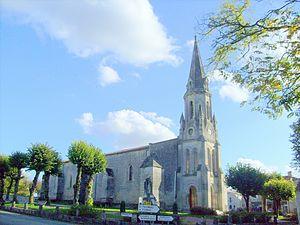
Eglise de Saint-Dizant du Gua
Les églises de la Charente-Maritime présentent une grande diversité, d'une commune à une autre, et se distinguent par des styles et des périodes de construction différentes. De nombreux édifices témoignent cependant de l'épanouissement, aux XIᵉ et XIIᵉ siècles d'une forme d'art roman spécifique, appelée art roman saintongeais, caractérisée par une simplicité des formes et un décor sculpté, souvent très riche.
Saint-Dizant-du-Gua est une commune du sud-ouest de la France, située dans le département de la Charente-Maritime.